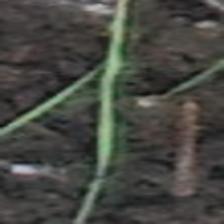
Label: single